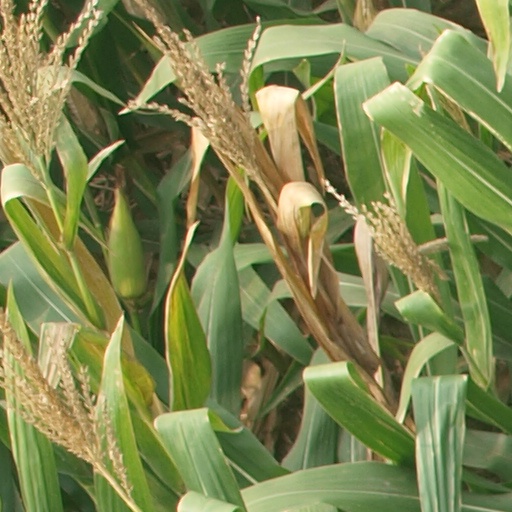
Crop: maize; corn